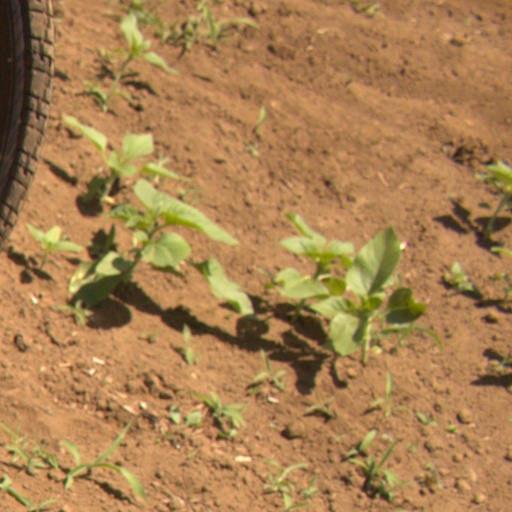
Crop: Jerusalem artichoke